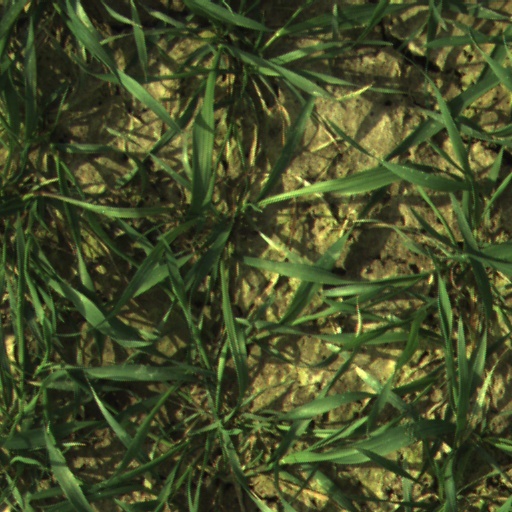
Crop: wheat